Question: Please indicate a possible affordance area of bicycle that can be used for pedaling
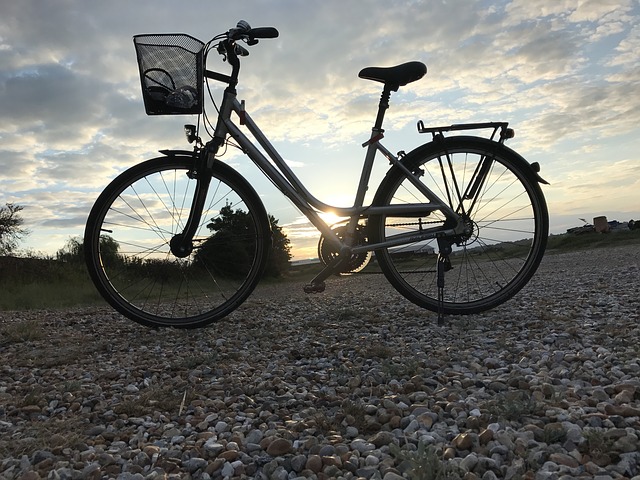
Answer: [298.421, 280, 330, 297.895]